563rd Rescue Group

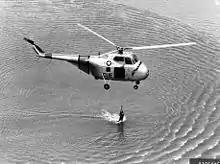
Group H-19 water rescue

The squadron's Boeing SB-17 Dumbos and SC-47 Skytrains were used in the search role, with the C-47 "Gooneybirds" being commandeered on occasion to fly critical supply missions. Early in the war, both these planes began to be replaced by SB-29 Superdumbos. When the war began, Air Rescue Service's newest plane, the Grumman SA-16 Albatross amphibian, was not on the strength of any unit in the Pacific. To remedy this, a detachment of four Albatrosses from the 5th Rescue Squadron at Lowry Air Force Base, Colorado was dispatched in July 1950 to augment the 3rd Squadron. By November, the squadron began to receive its own SA-16s, and it was fully equipped by the following March. In March 1951, the squadron received a YH-19 test model of the Sikorsky helicopter to evaluate in combat. Replacement of the H-5s by the Sikorsky H-19 greatly extended the range of the squadron's rotary wing elements.